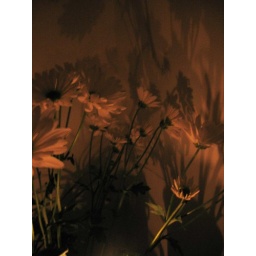
flowers by candle light. power outages are fun.